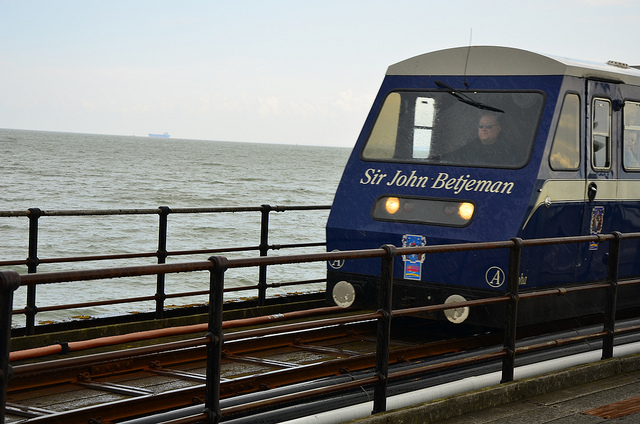
a train drives down a track next to the ocean

A train is approaching alongside a body of water.

A blue train traveling over a bridge over a large body of water.

A blue train going over a wooden bridge.